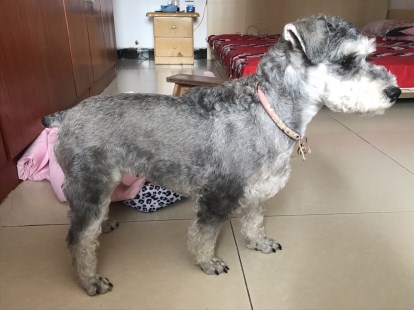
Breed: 2342-n000102-miniature_schnauzer